Clayton and Bell

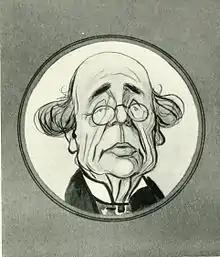
Caricature of John Richard Clayton

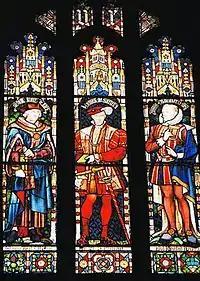
From the Great Hall, University of Sydney, 1858, Thomas More, Surrey and Spencer

In the 1850s a number of young designers worked in conjunction with the Gothic Revival architects in the provision of stained glass for new churches and for the restoration of old. These included John Richard Clayton, Alfred Bell, Clement Heaton, James Butler, Robert Bayne, Nathaniel Lavers, Francis Barraud and Nathaniel Westlake. The eight worked in a number of combinations, Alfred Bell initially working at G. G. Scott's architectural practice in the 1840s, then forming a partnership with Nathaniel Lavers before forming a partnership with Clayton in 1855.